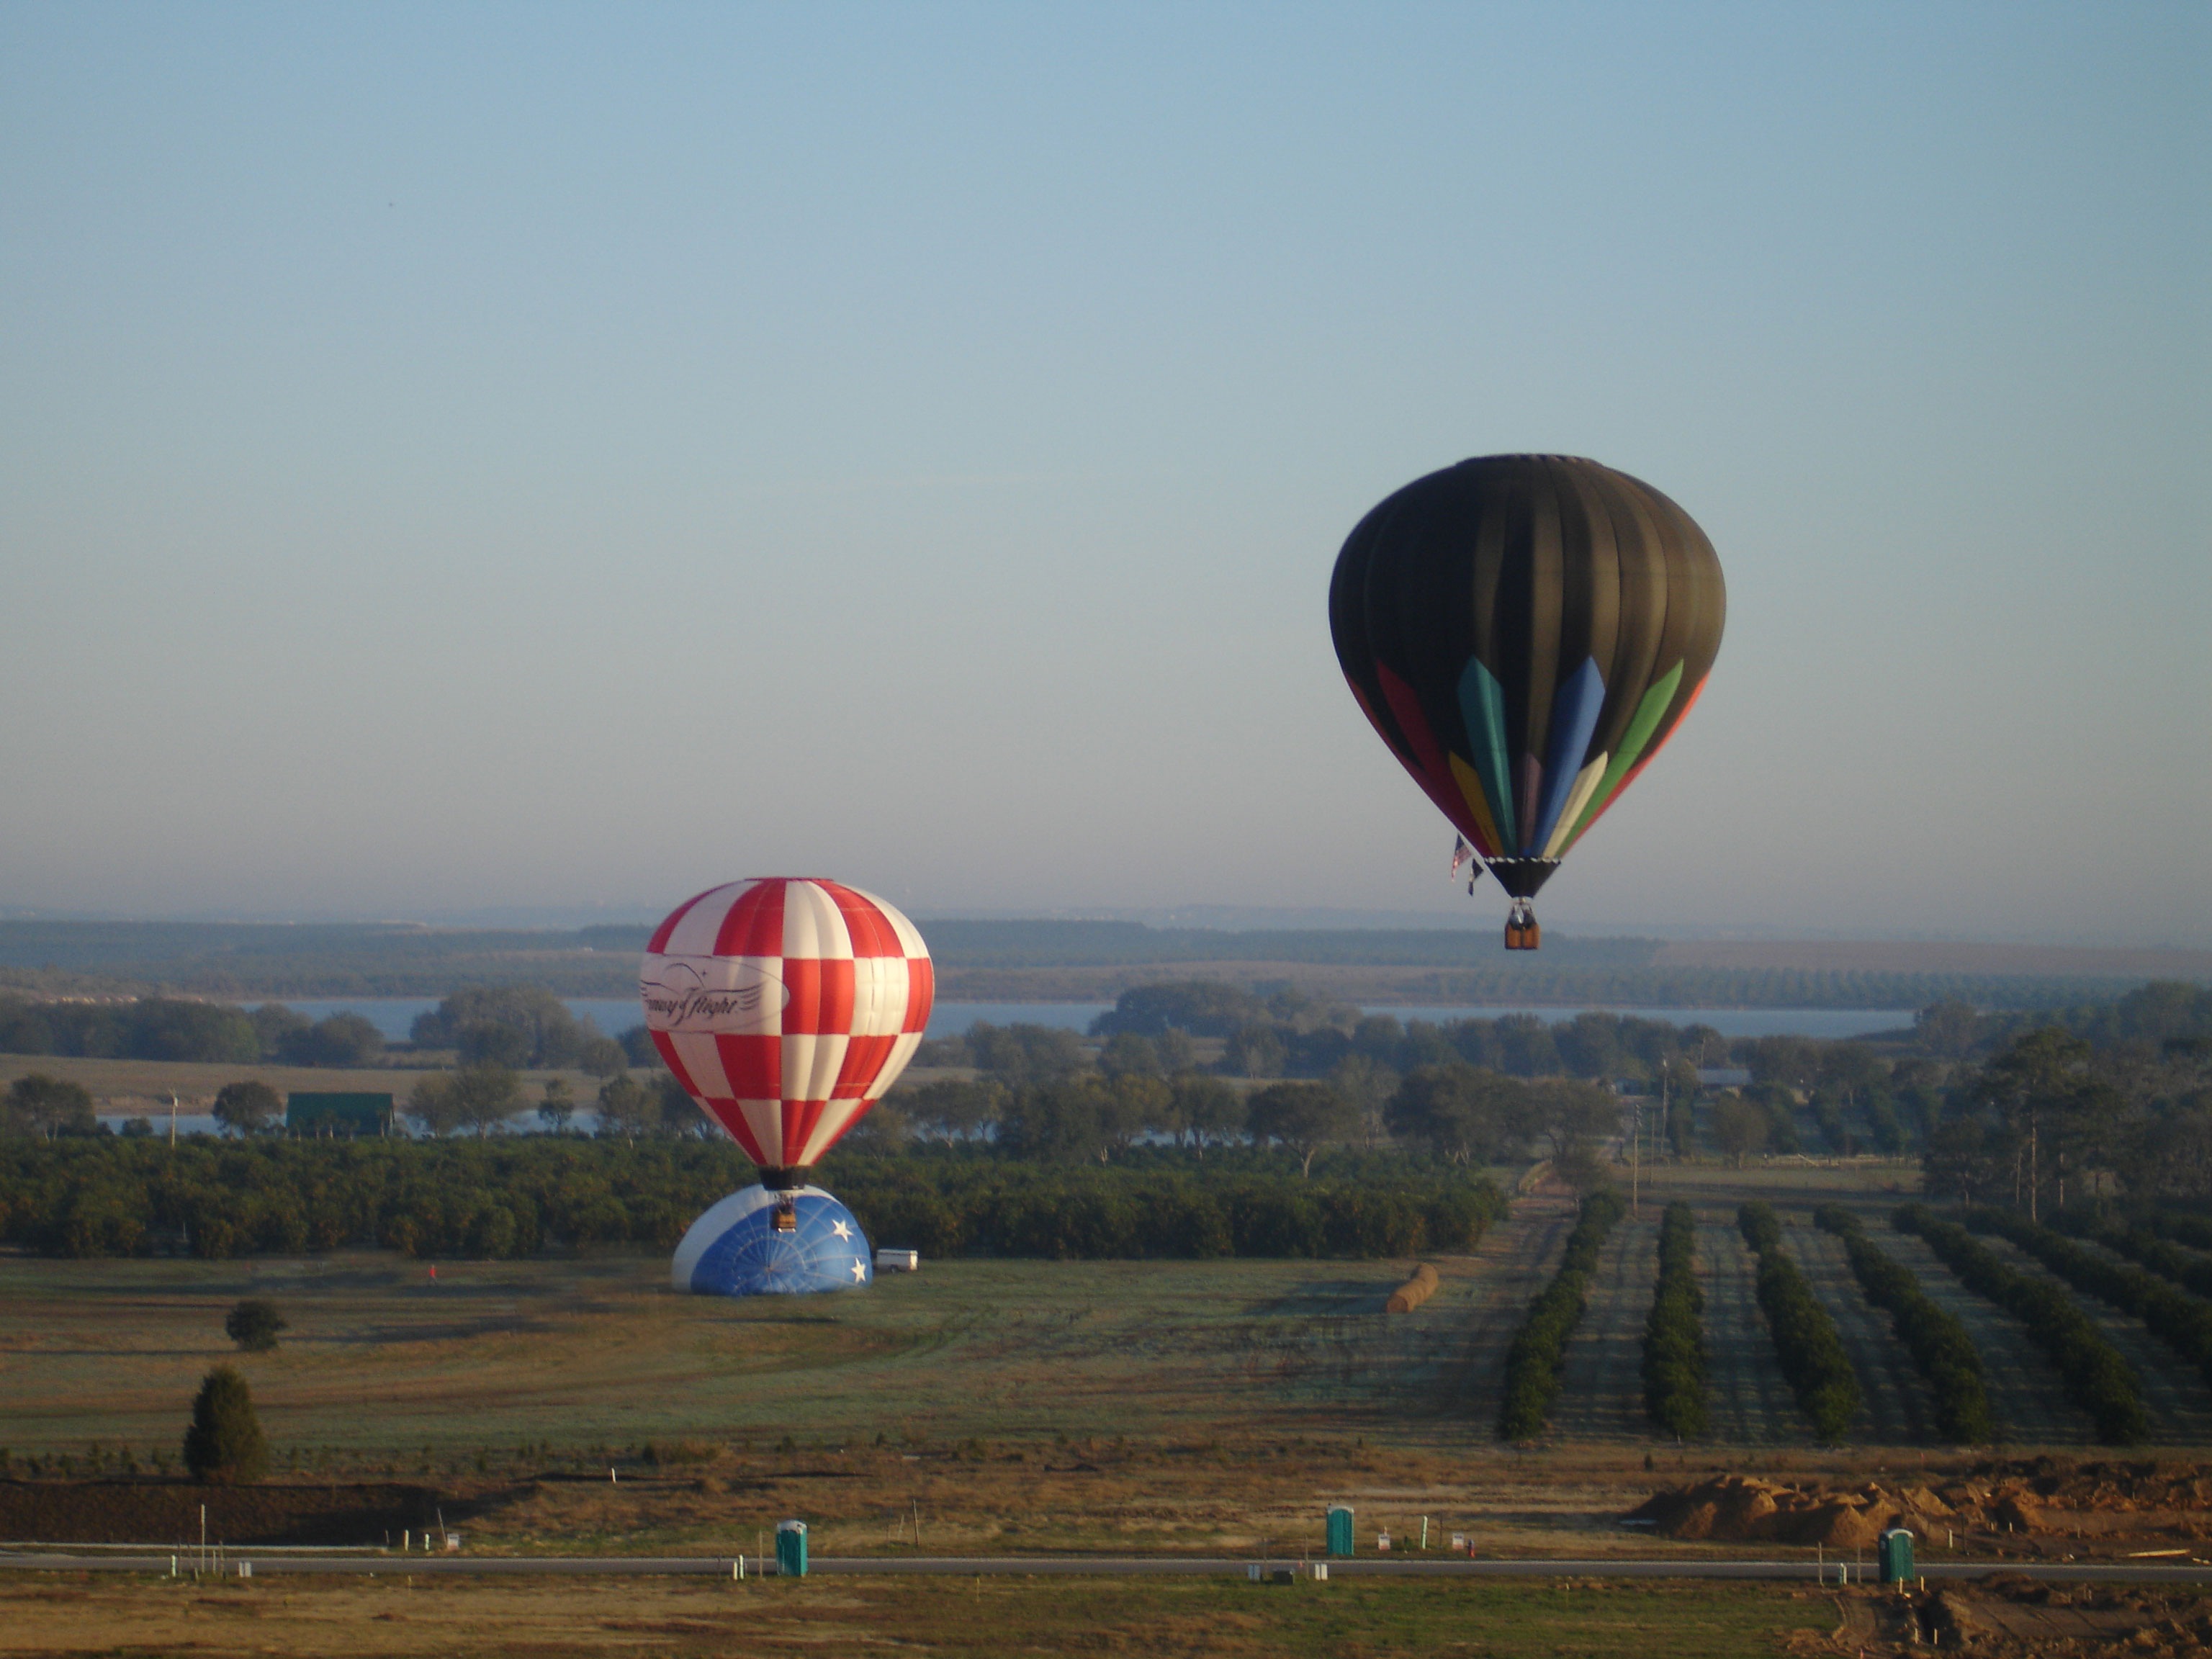
outdoor, balloon, hot air balloon, fly, summer, aircraft, recreation, high, vehicle, flight, ride, toy, blue sky, fun, ballooning, hotair, hot air ballooning, atmosphere of earth, colorful balloon, balloon sky, hot air balloon festival